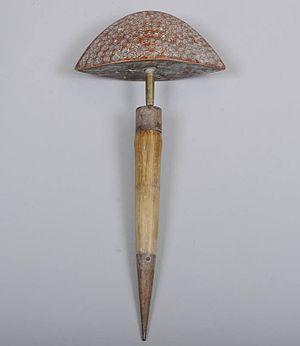
Le piégeage est une forme de chasse dite passive. Il se pratique à l'aide de dispositifs destinés à capturer ou tuer les animaux en l'absence du chasseur. Il vise la capture de l'animal pour la consommation, la domestication ou pour l'élimination d'espèces nuisibles. Chaque fois, le dispositif est adapté à la taille et au comportement de l'animal à piéger, donnant la grande variété décrite ci-après.